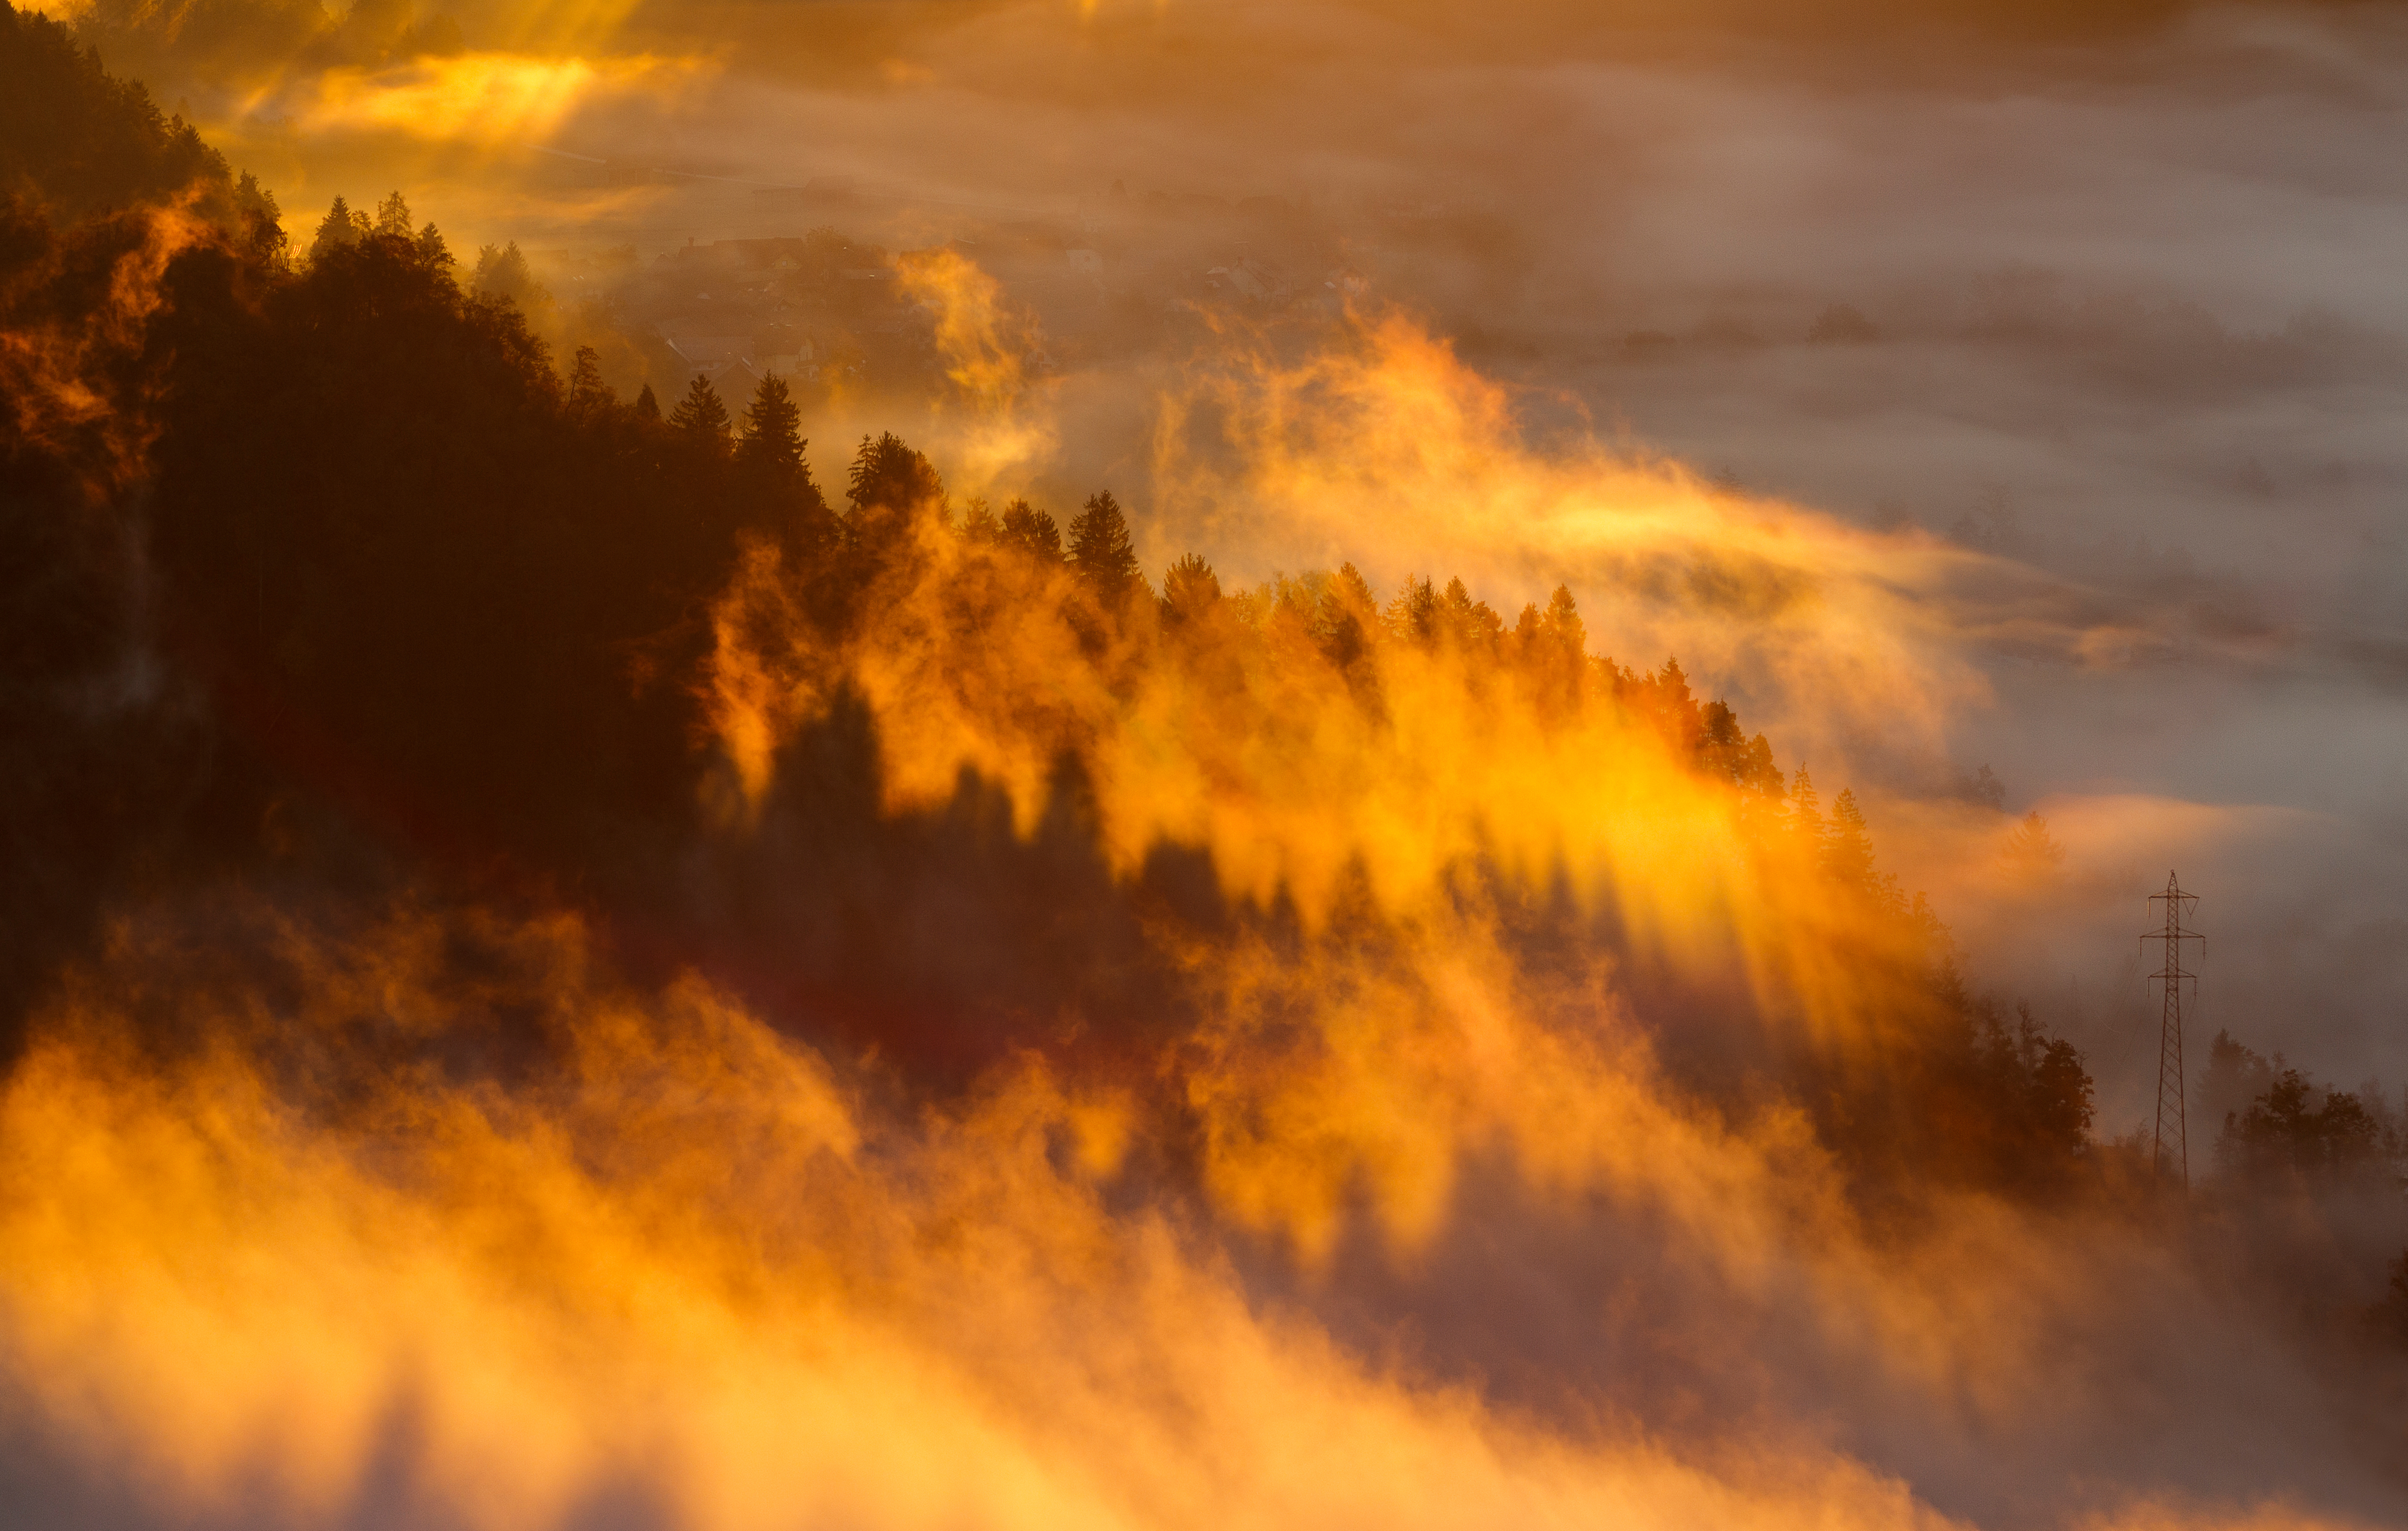
tree, cloud, sky, fog, sunrise, sunset, mist, sunlight, morning, dawn, atmosphere, foggy, fire, wildfire, afterglow, meteorological phenomenon, atmospheric phenomenon, geological phenomenon, red sky at morning